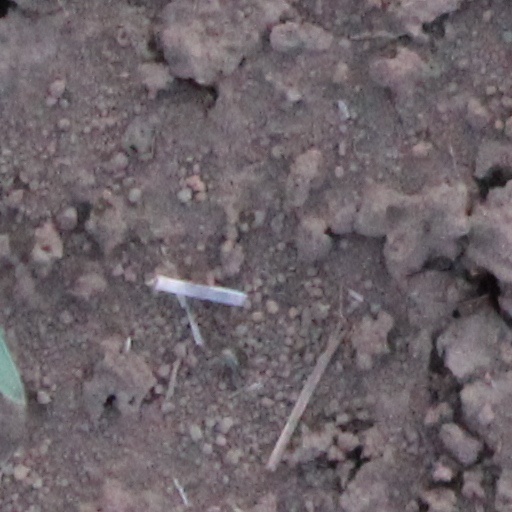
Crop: wheat